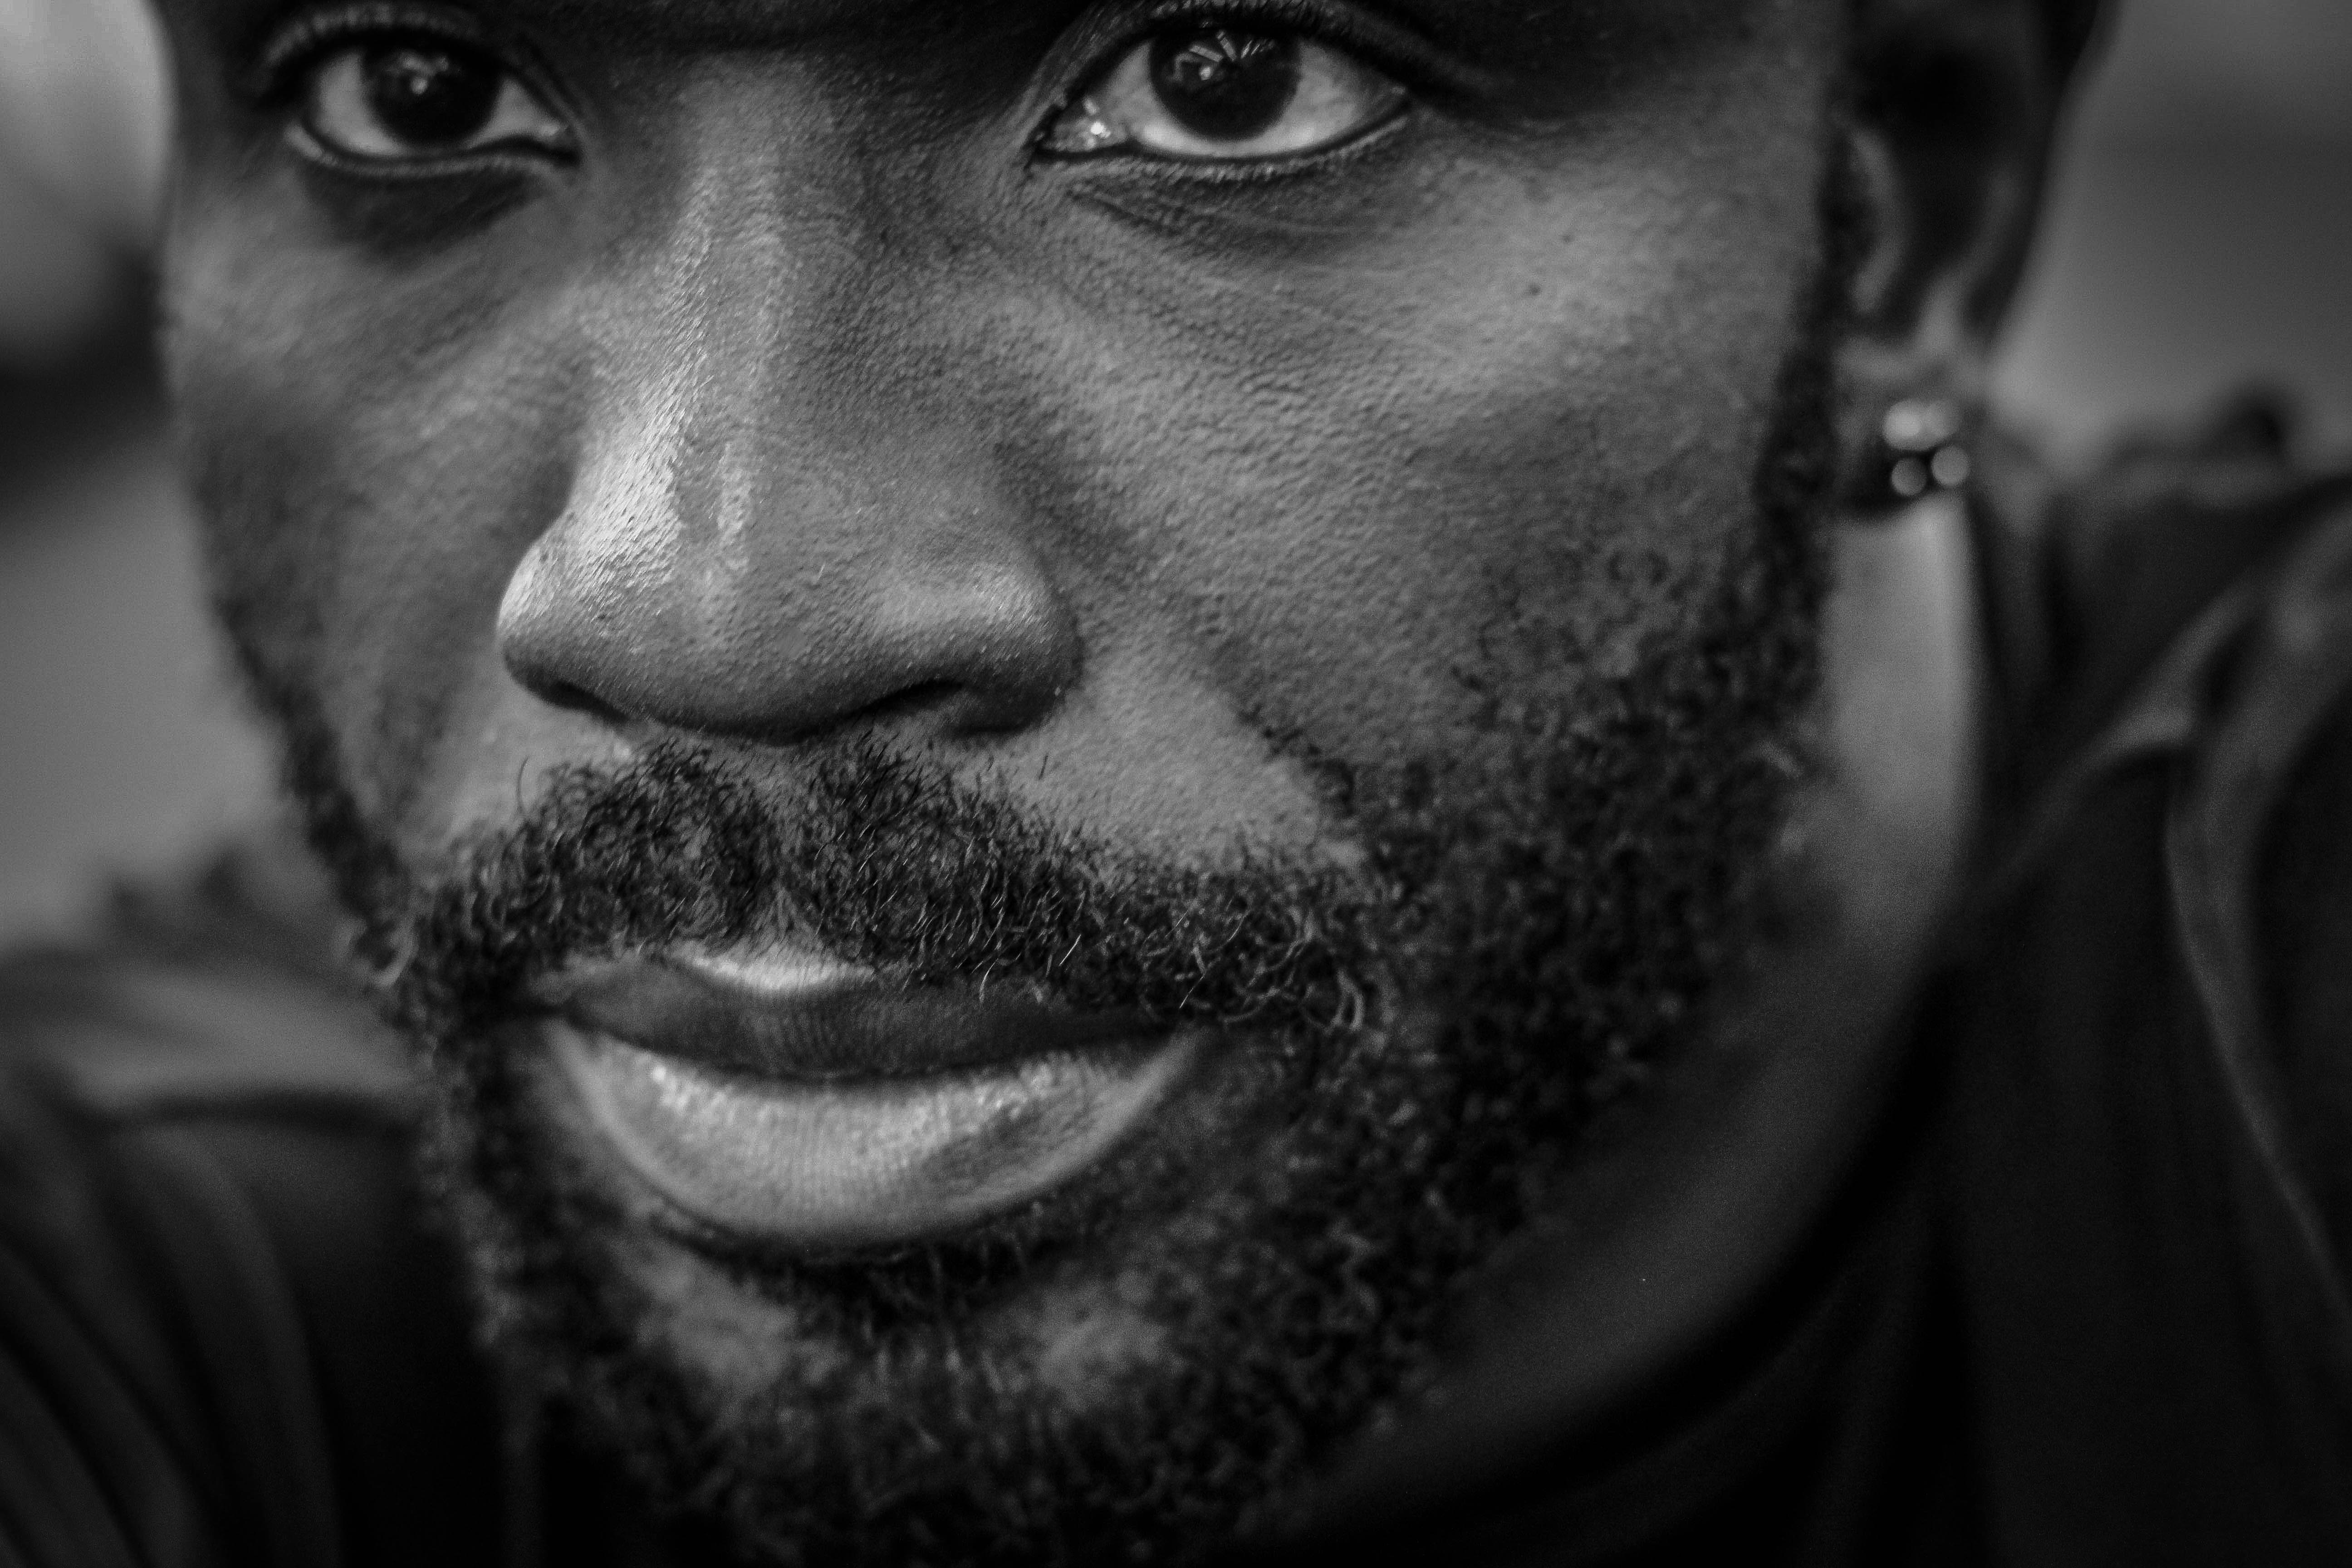
man, person, black and white, hair, photography, guy, portrait, darkness, black, monochrome, hairstyle, beard, close up, face, nose, eye, head, emotion, monochrome photography, portrait photography, film noir, facial hair